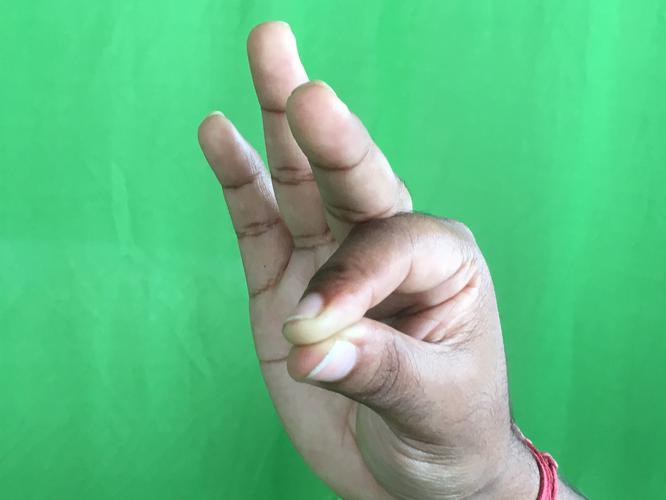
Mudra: Hamsasyam
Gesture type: single_hand